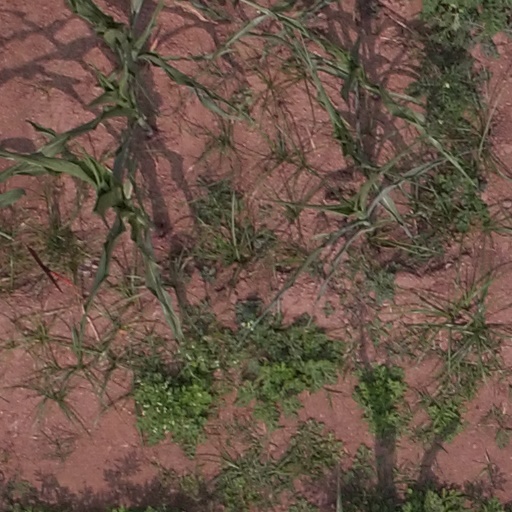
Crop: maize; corn